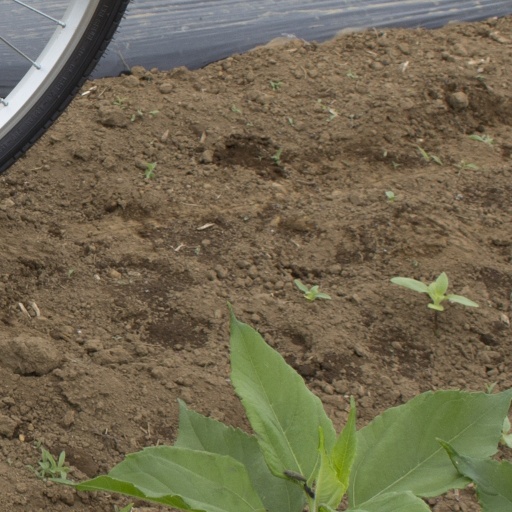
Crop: Jerusalem artichoke